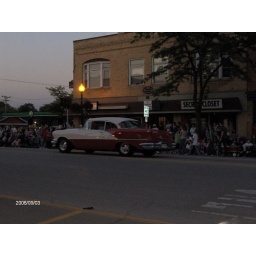
One of the classic cars in the evening's car parade.